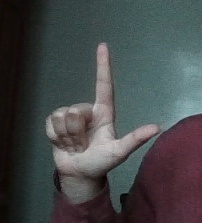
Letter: laam